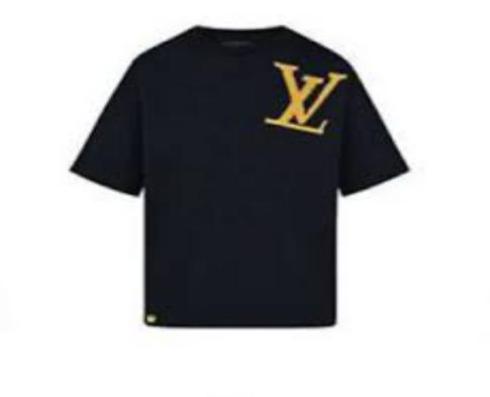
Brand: louis vuitton-2
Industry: Clothes